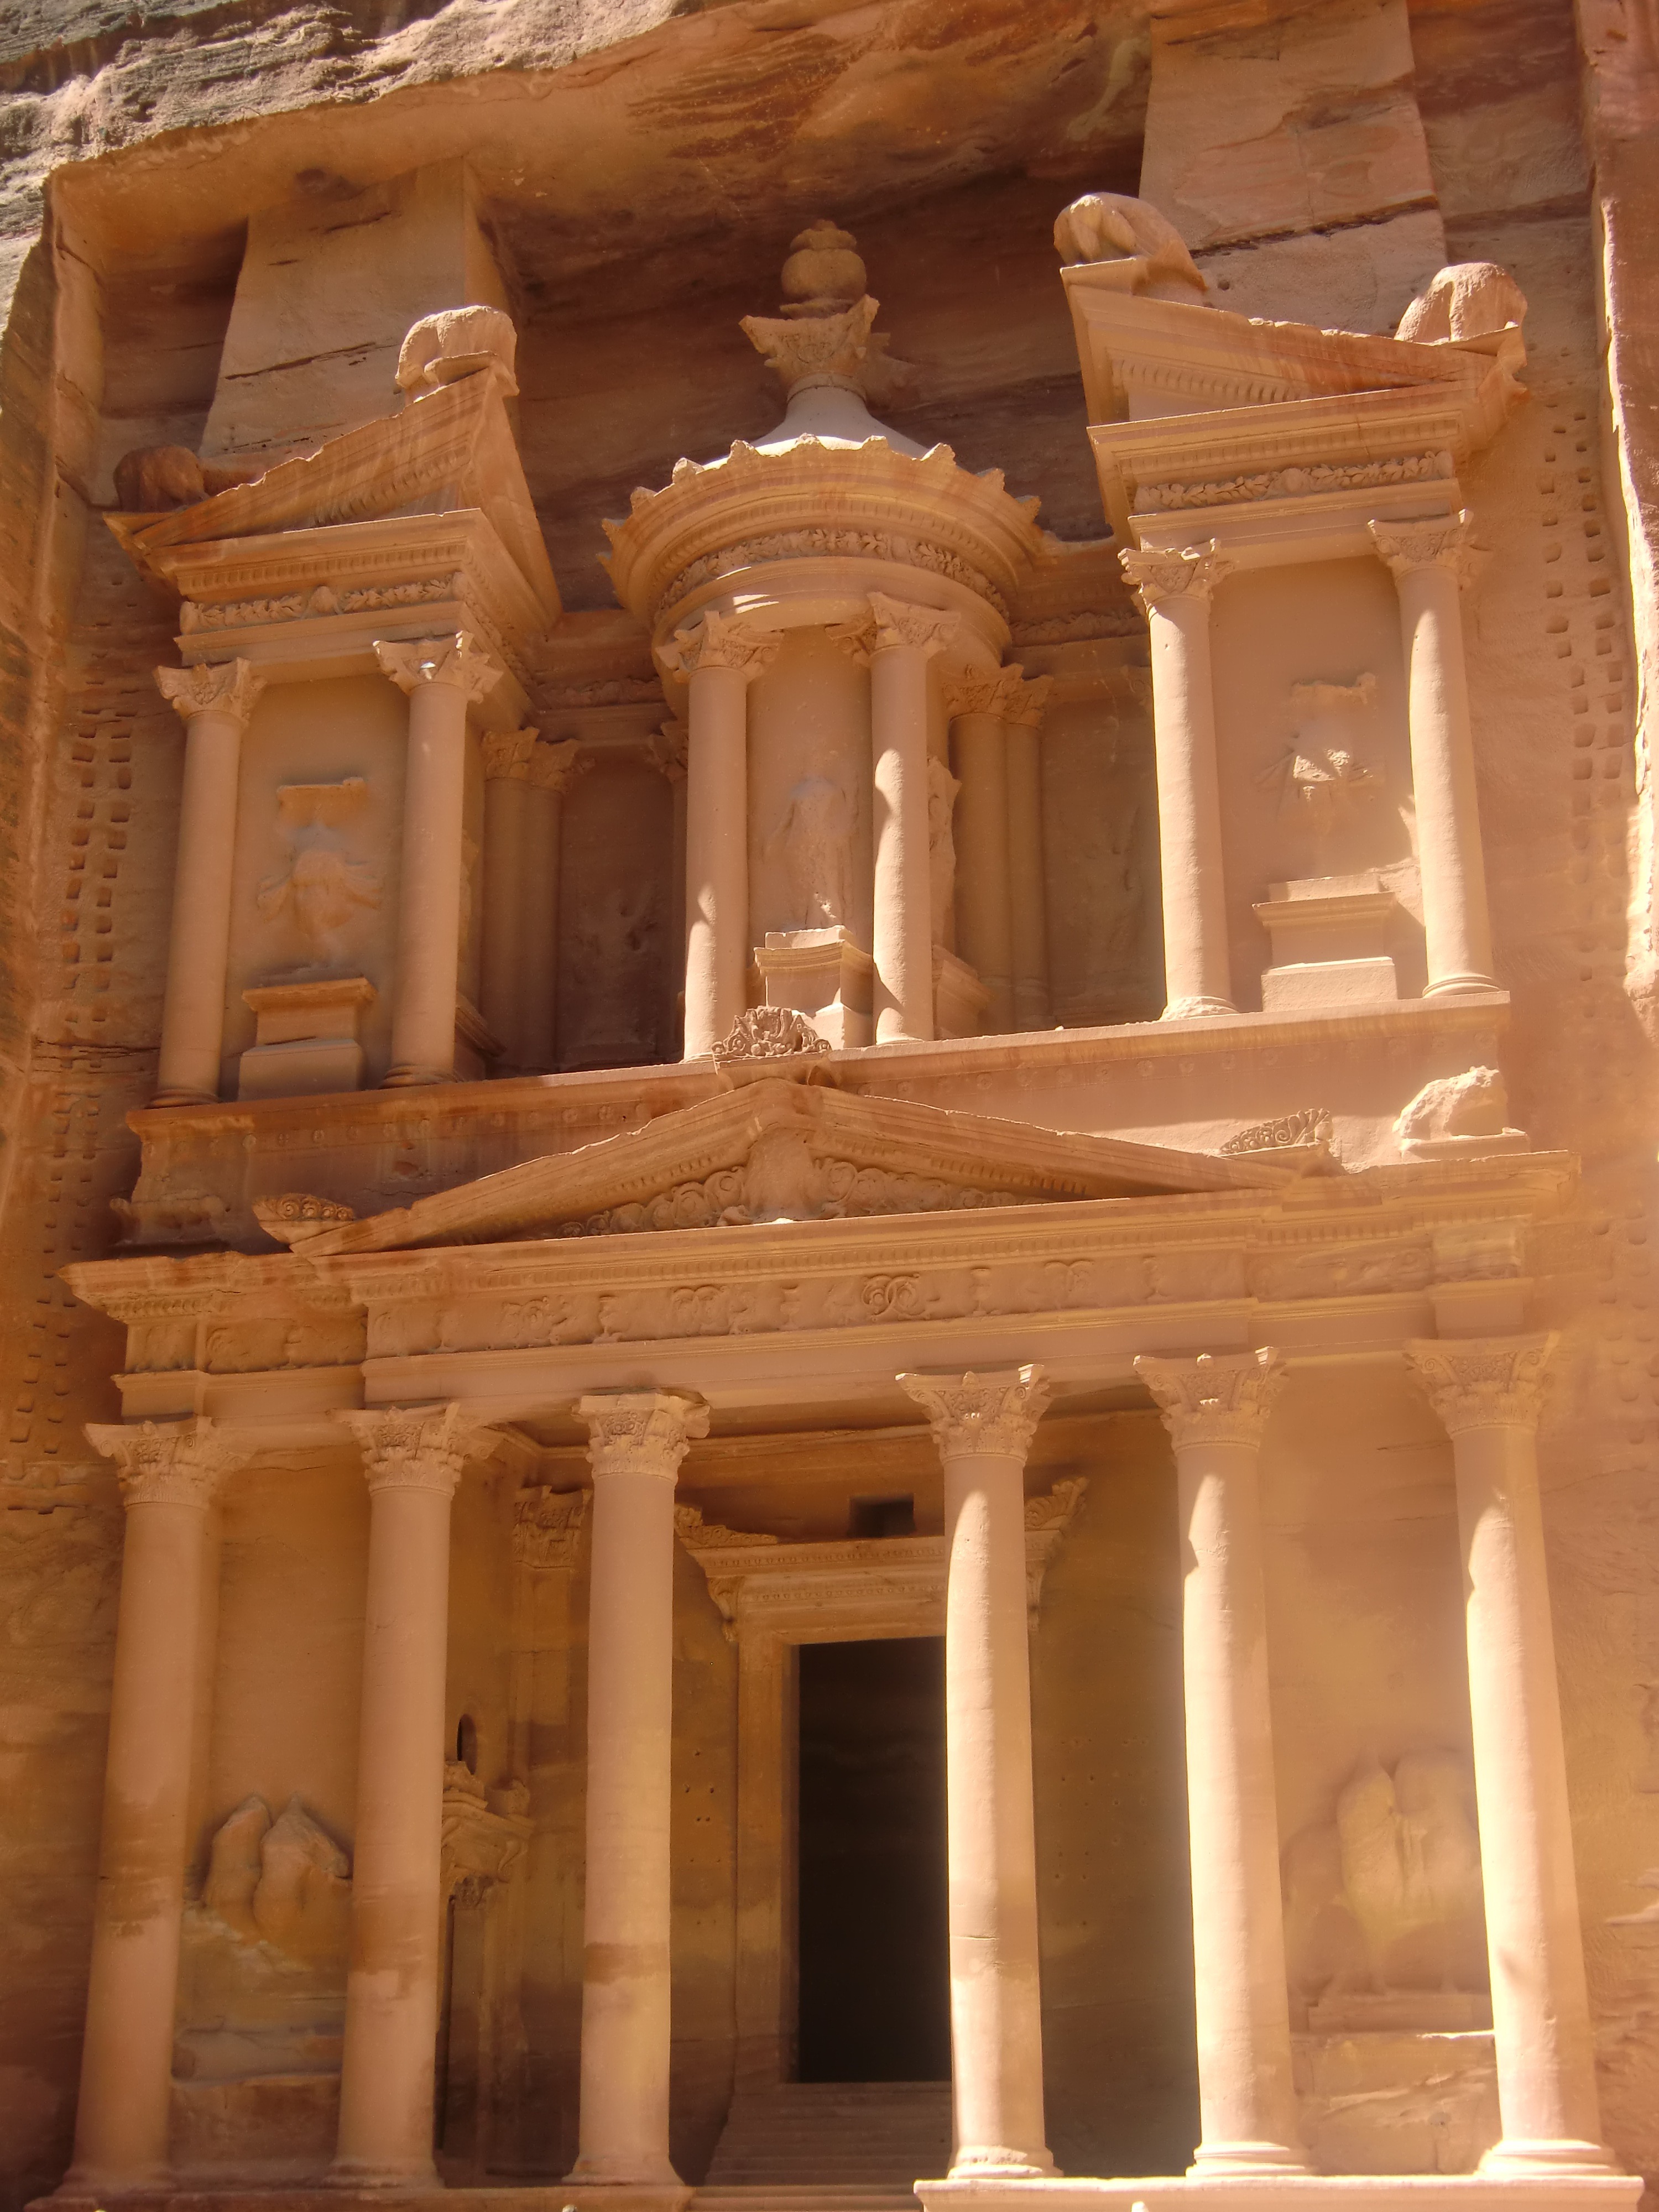
architecture, structure, building, palace, column, place of worship, jordan, temple, ruins, monastery, carving, petra, hindu temple, ancient history, rock town, ancient roman architecture